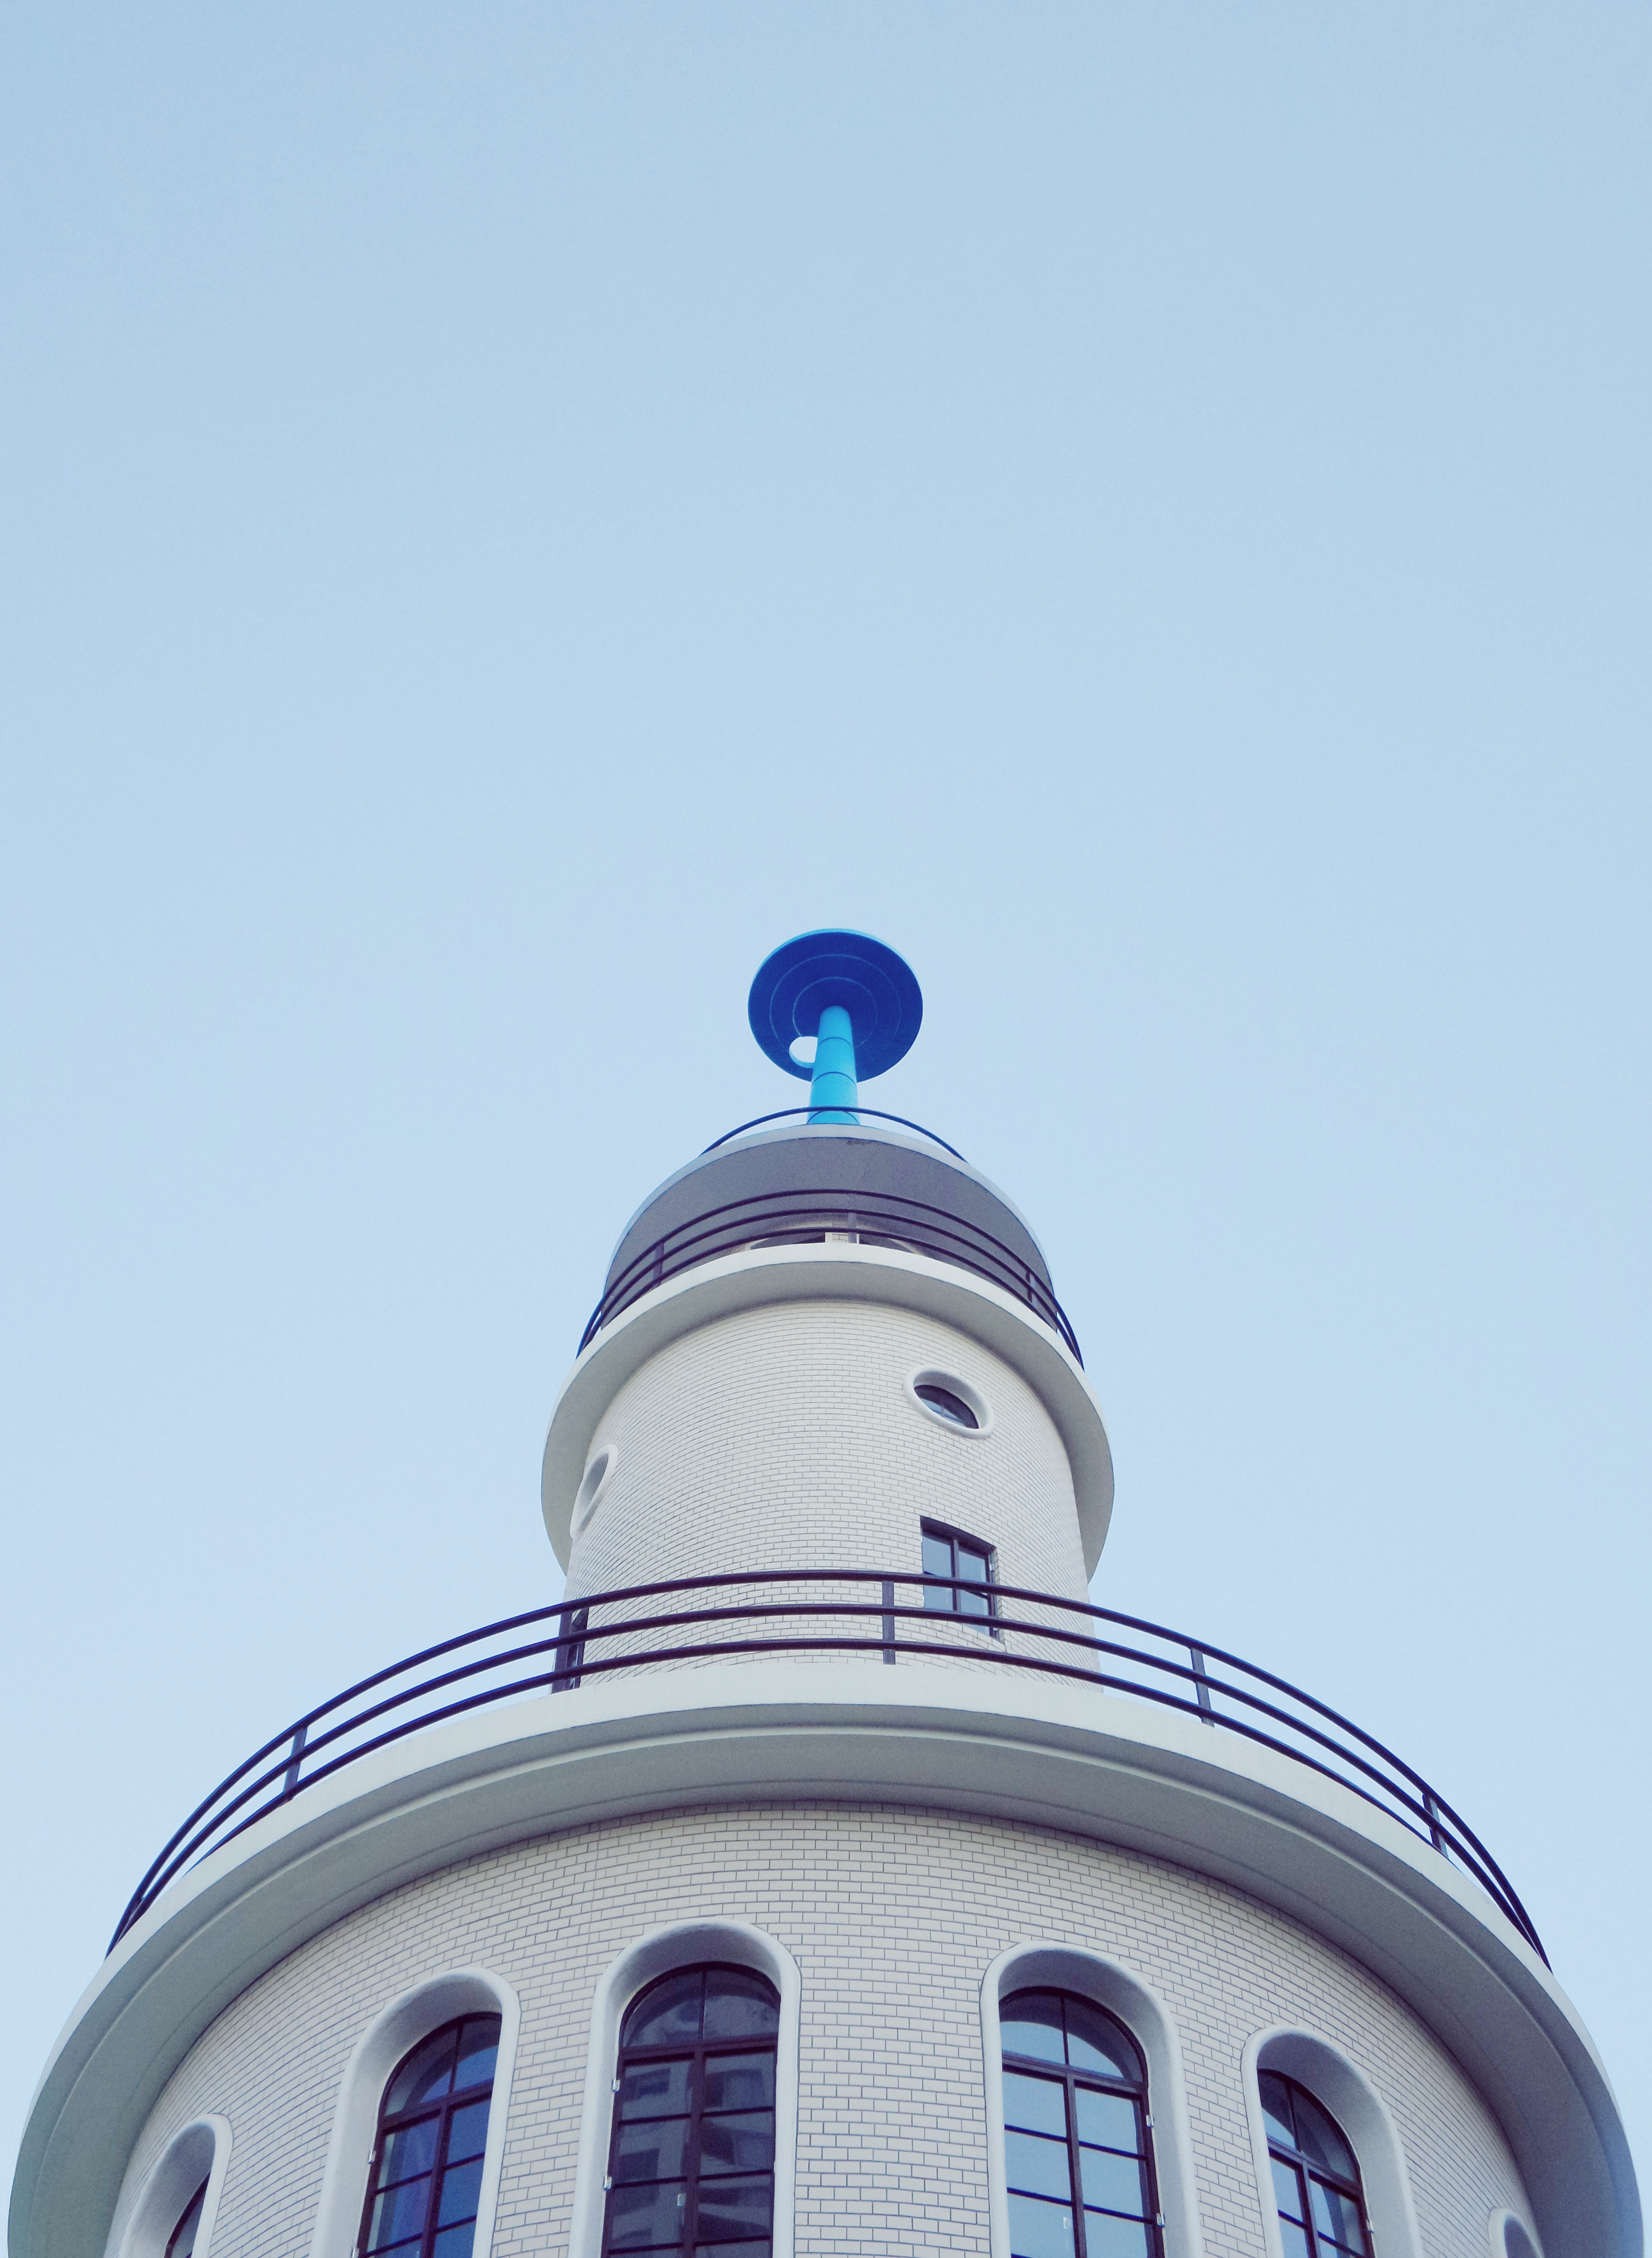
natural, blue, landmark, dome, architecture, sky, building, tower, tree, roof, plant, house, facade